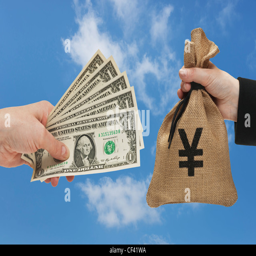
bills are held in the hand .